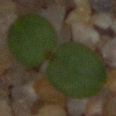
Label: cleavers